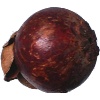
Label: mangostan